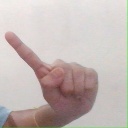
अक्षर: ए